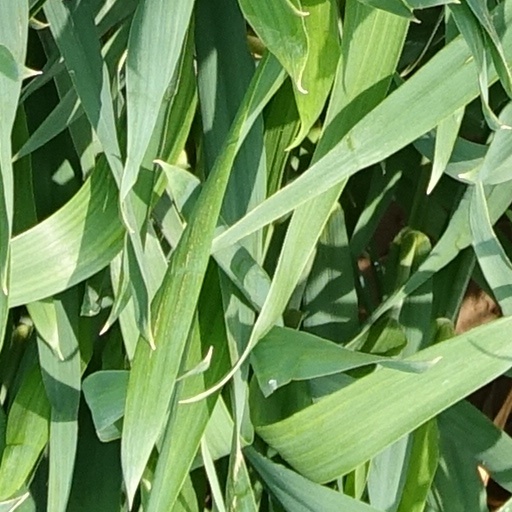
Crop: wheat